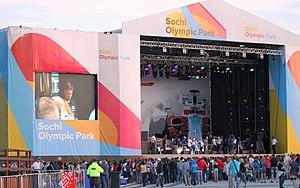
Le Grand Prix automobile de Russie 2015, disputé le 11 octobre 2015, à Adler, sur l'Autodrome de Sotchi, est la 931ᵉ épreuve du championnat du monde de Formule 1 courue depuis 1950. Il s'agit de la deuxième édition du Grand Prix de Russie comptant pour le championnat du monde de Formule 1 et de la quinzième manche du championnat 2015.